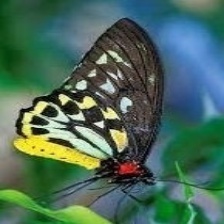
Species: CAIRNS BIRDWING